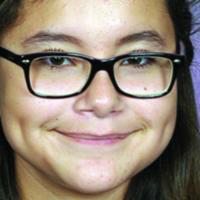
Age group: age 11-20